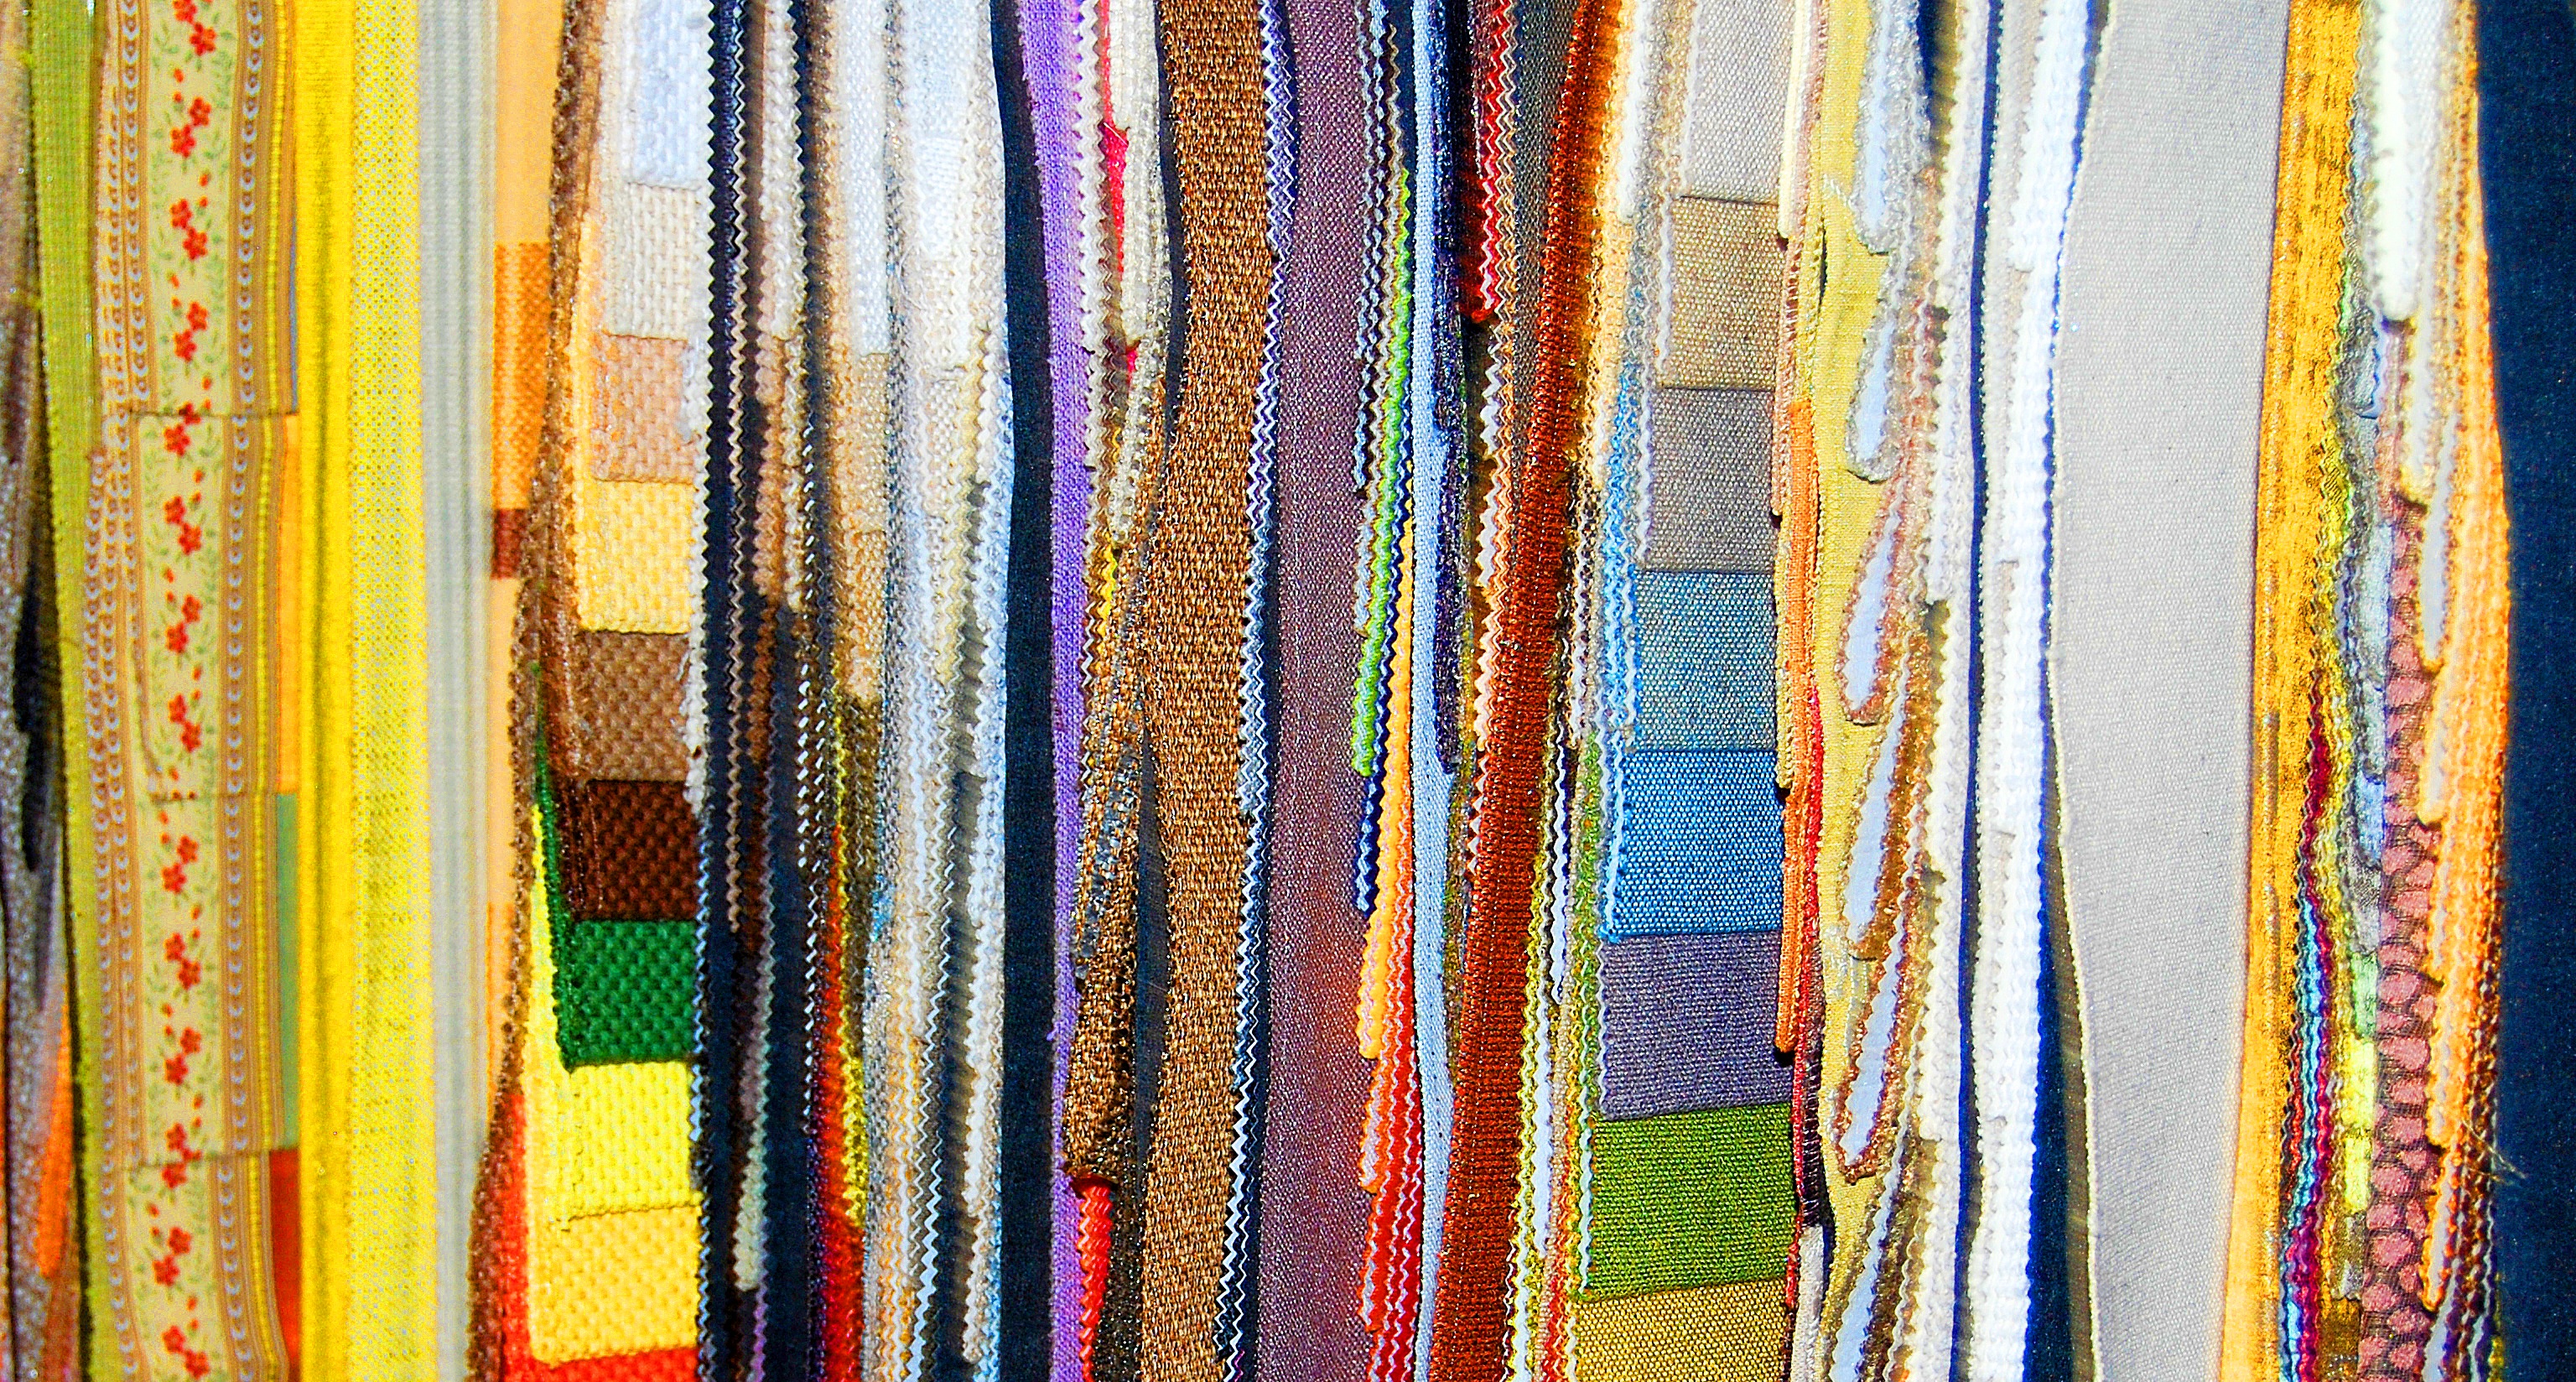
texture, wall, pattern, color, blue, yellow, decor, material, painting, fabric, interior design, textile, art, design, samples, modern art, upholstery